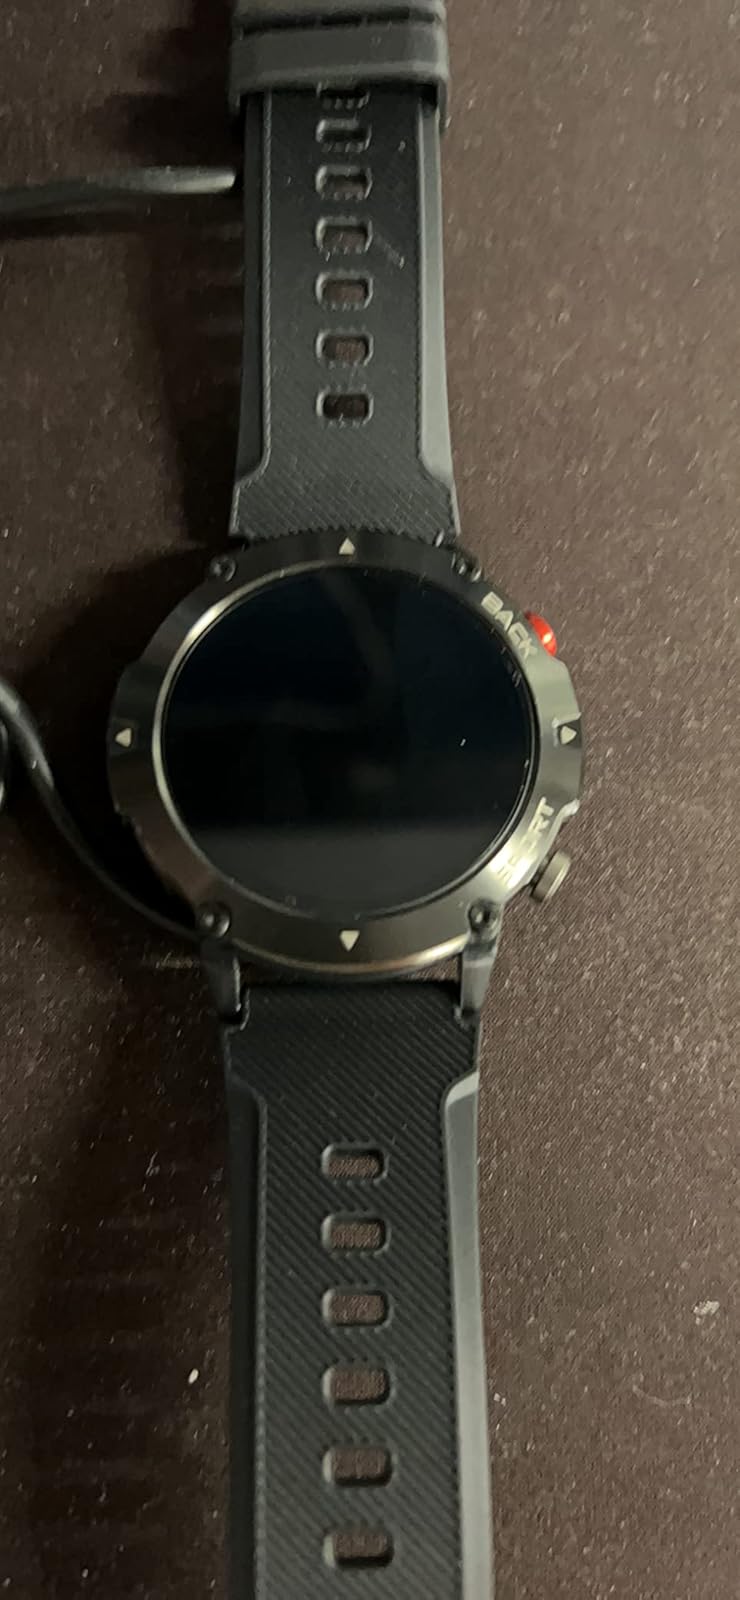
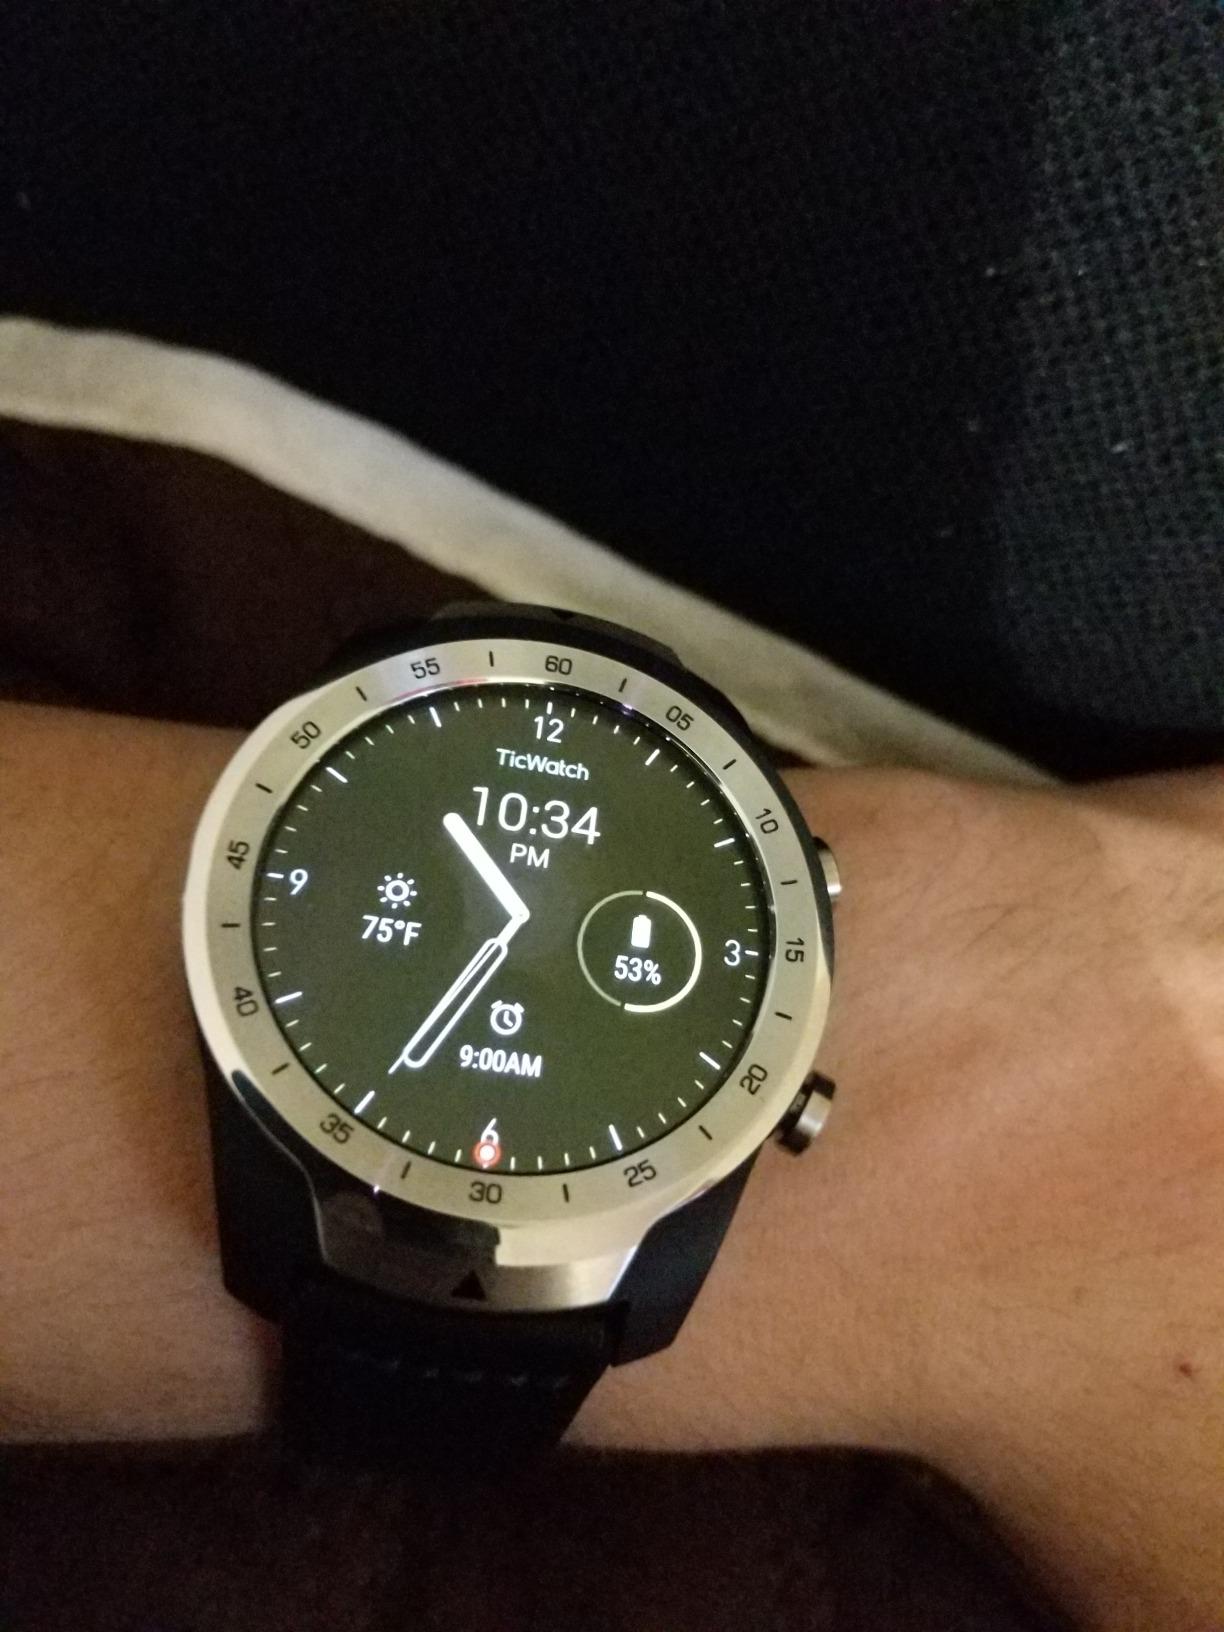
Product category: smartwatch
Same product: no